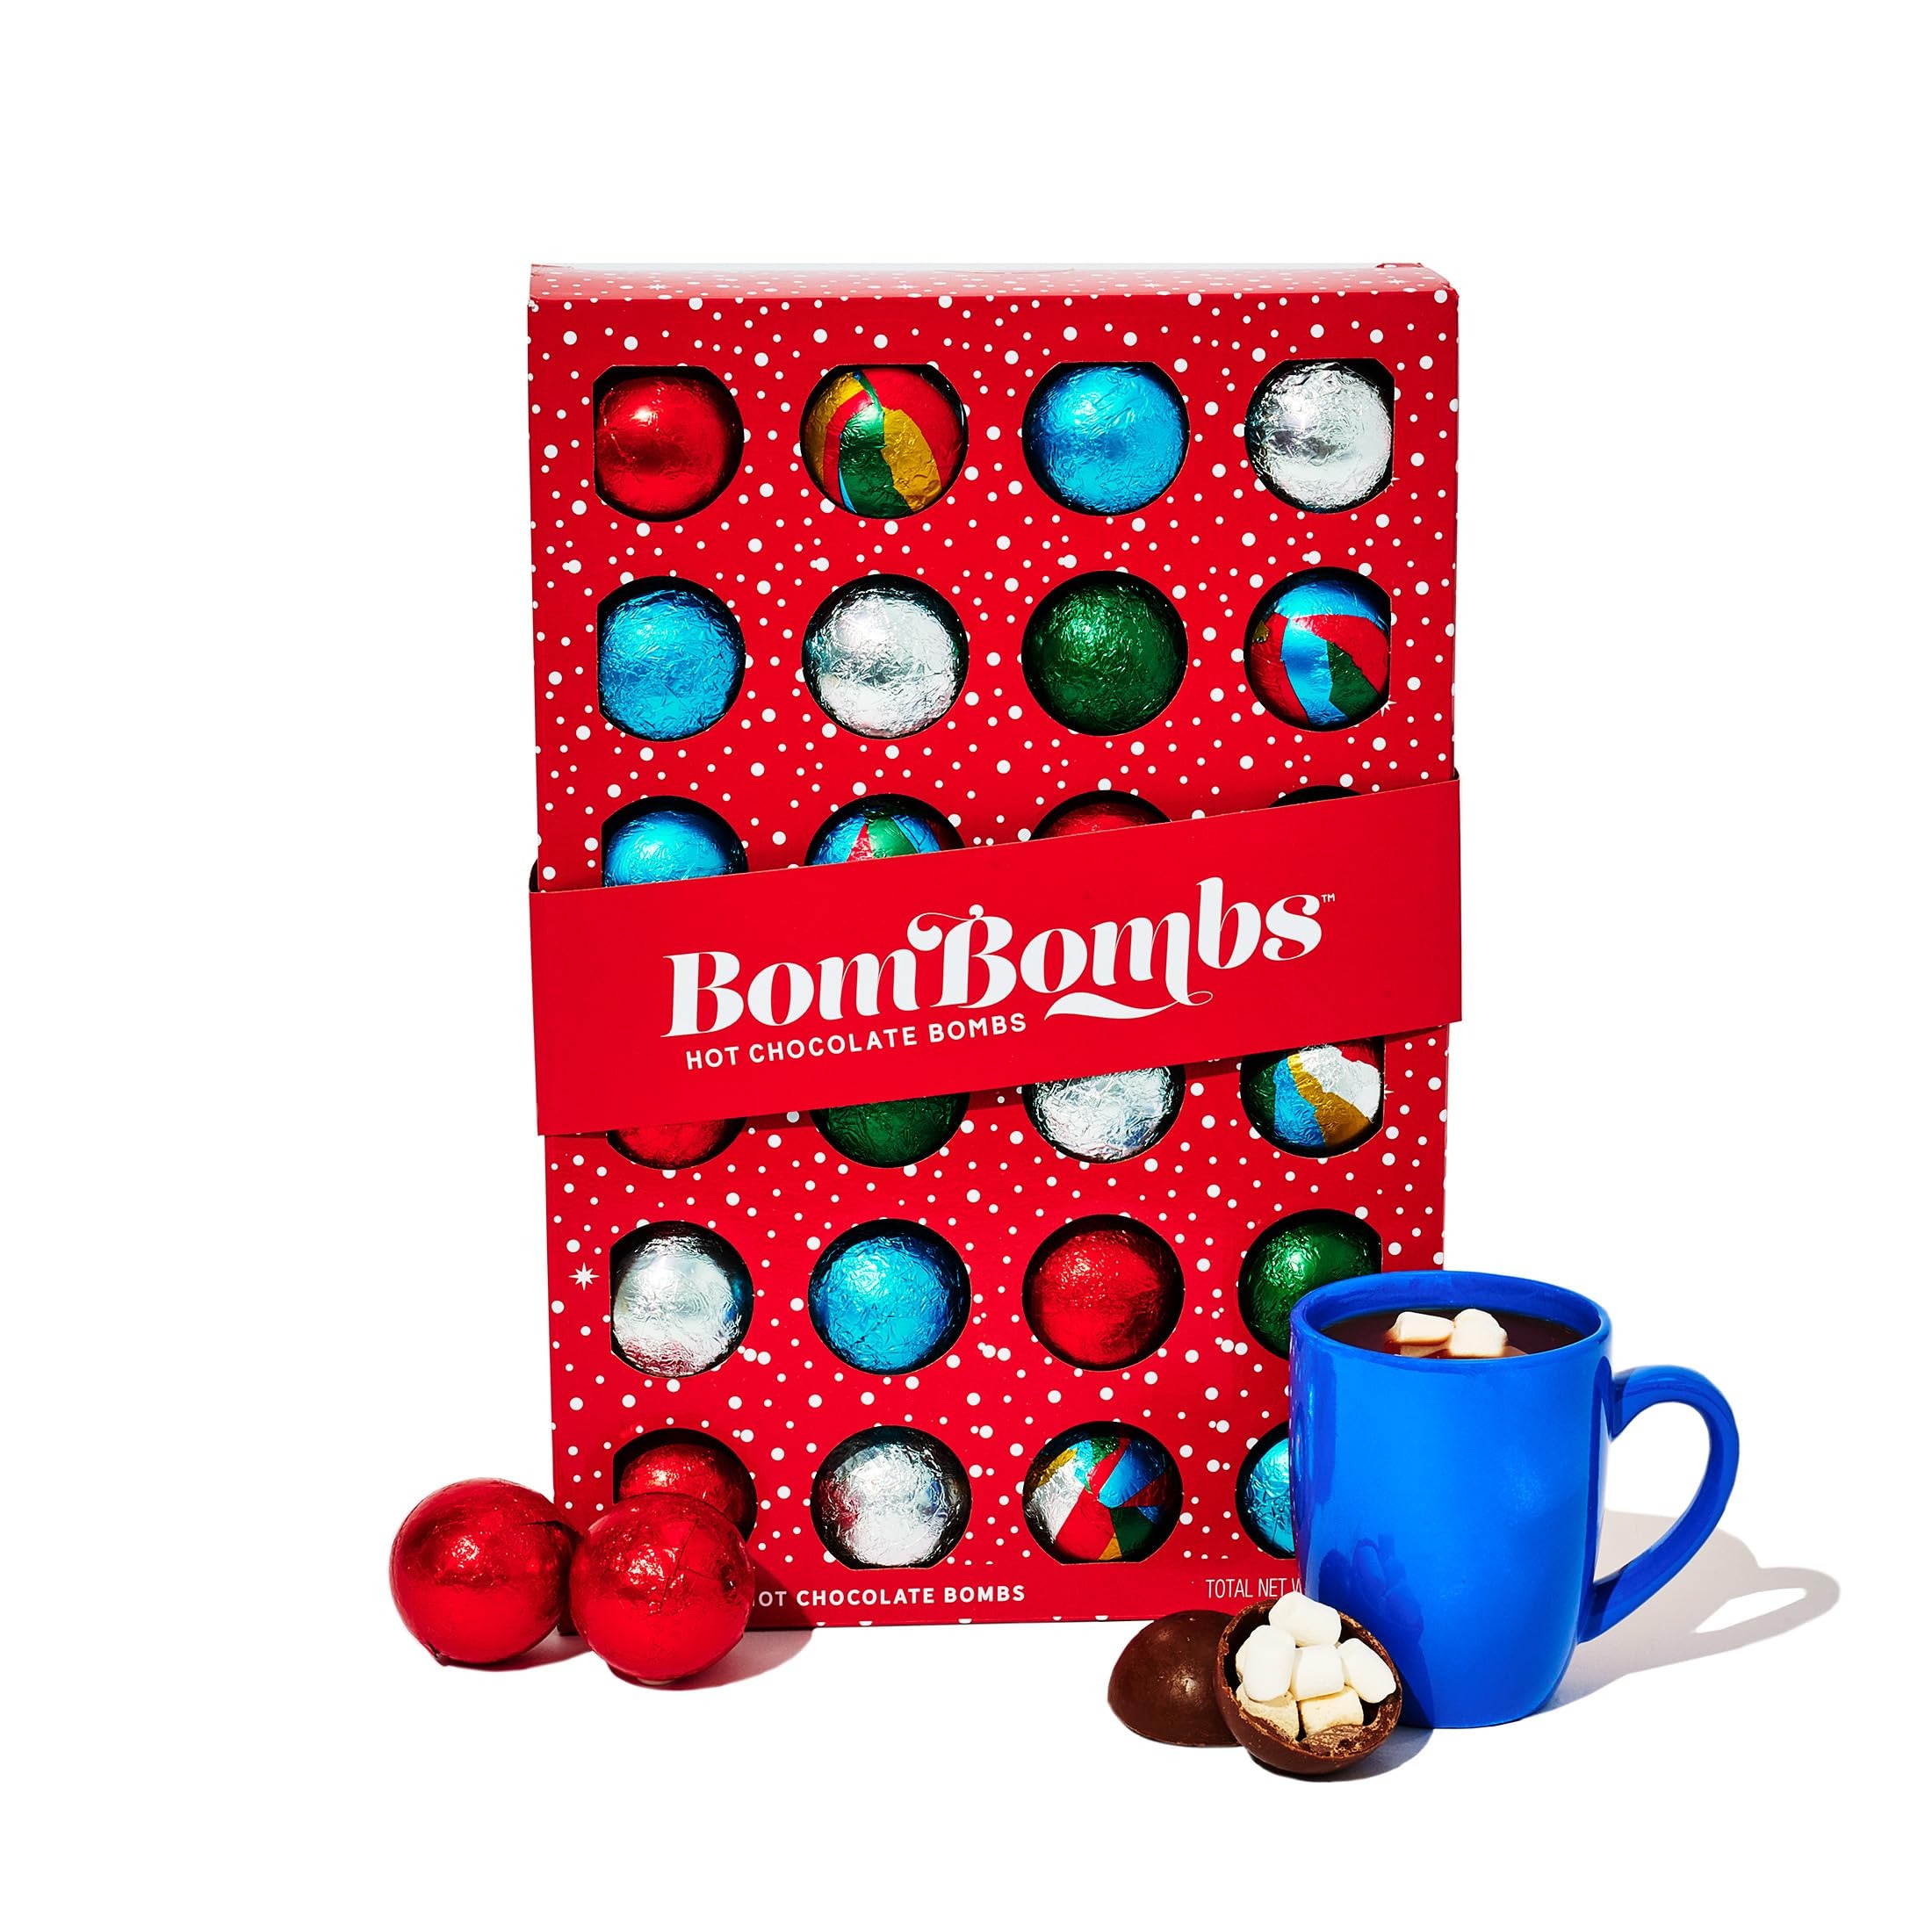
Item Name: Bombombs, Hot Chocolate Bomb Gift Set, 5 Flavors in Colorful Wrappers; Fudge Brownie, Caramel Candy, S'Mores, Cookies & Cream, & Peppermint, Set of 24
Bullet Point 1: COCOA BOMBS set includes 24 hot cocoa bombs in 5 fun flavors in gift box packaging
Bullet Point 2: MINI MARSHMALLOWS filled inside chocolate shells to make cocoa extra creamy
Bullet Point 3: COCOA FLAVORS include Caramel Candy, S'Mores, Cookies & Cream, Peppermint, and Fudge Brownie
Bullet Point 4: MIX - Place one hot chocolate bomb in a mug, pour in 6 oz. boiling hot milk, stir bomb to dissolve
Bullet Point 5: GIFT BAG READY - Wrap it up, slip it in a bag or add a bow, and this unique gift is ready to go!
Product Description: The best thing to happen to hot chocolate since marshmallows! Fall in love with BomBombs, the brand that started the hot chocolate bomb craze. With 24 milk chocolate cocoa bombs in one holiday themed decorative gift box, BomBombs brings you an experience that puts a whole new spin on a classic crowd-pleaser. Each box contains twenty four hot cocoa bomb individually wrapped in an eye-catching foil. Flavors include Fudge Brownie, Caramel Candy, S'Mores, Cookies and Cream, and Peppermint. Inside each decadent delight are cocoa dusted marshmallows waiting to burst from within. It’s the perfect pairing for your hot cocoa. Deliciously mind-blowing for cocoa lovers of all ages, the Bomb experience is a gift in itself. To activate the magic, simply place your bomb in a mug, pour 6 oz. of steamed milk over the top, sit back and watch the marshmallows float to the top. Stir well to dissolve the cocoa, and boom! You just got BOMBED! Ideal for gifting or stocking your pantry shelves, this is how hot chocolate was meant to be served. And did we mention—Kids of all ages love them! And there’s plenty more where these came from. BomBombs come in a variety of fun flavors and assortments to keep the excitement going.
Value: 22.0
Unit: Ounce

Price: 44.99